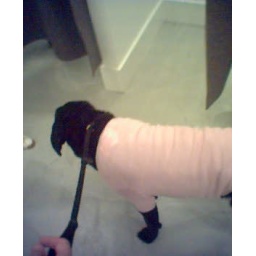
dog with pink tshirt by american apparel